Valerie Bertinelli

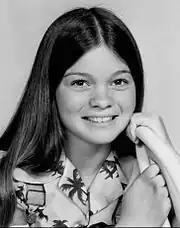

Following her appearance in an episode of "Apple's Way", Bertinelli was approached by producer Norman Lear to audition for the role of cooperative daughter Barbara Cooper in the sitcom "One Day at a Time", which debuted in late 1975 when Bertinelli was 15. She appeared in 208 of the 209 episodes before it left the air on May 28, 1984, and she won two Golden Globe Awards for her performances. In the 2005 "One Day at a Time Reunion Special", she was reunited with cast members Bonnie Franklin, Mackenzie Phillips and Pat Harrington Jr. to watch memorable clips from the show's nine seasons. They talked about actors who had appeared on the show as well as Phillips's drug problem, which had wreaked havoc on-set and caused Phillips to be fired.